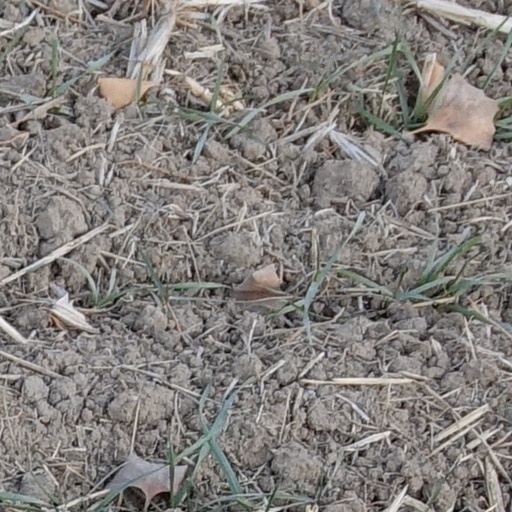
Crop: wheat